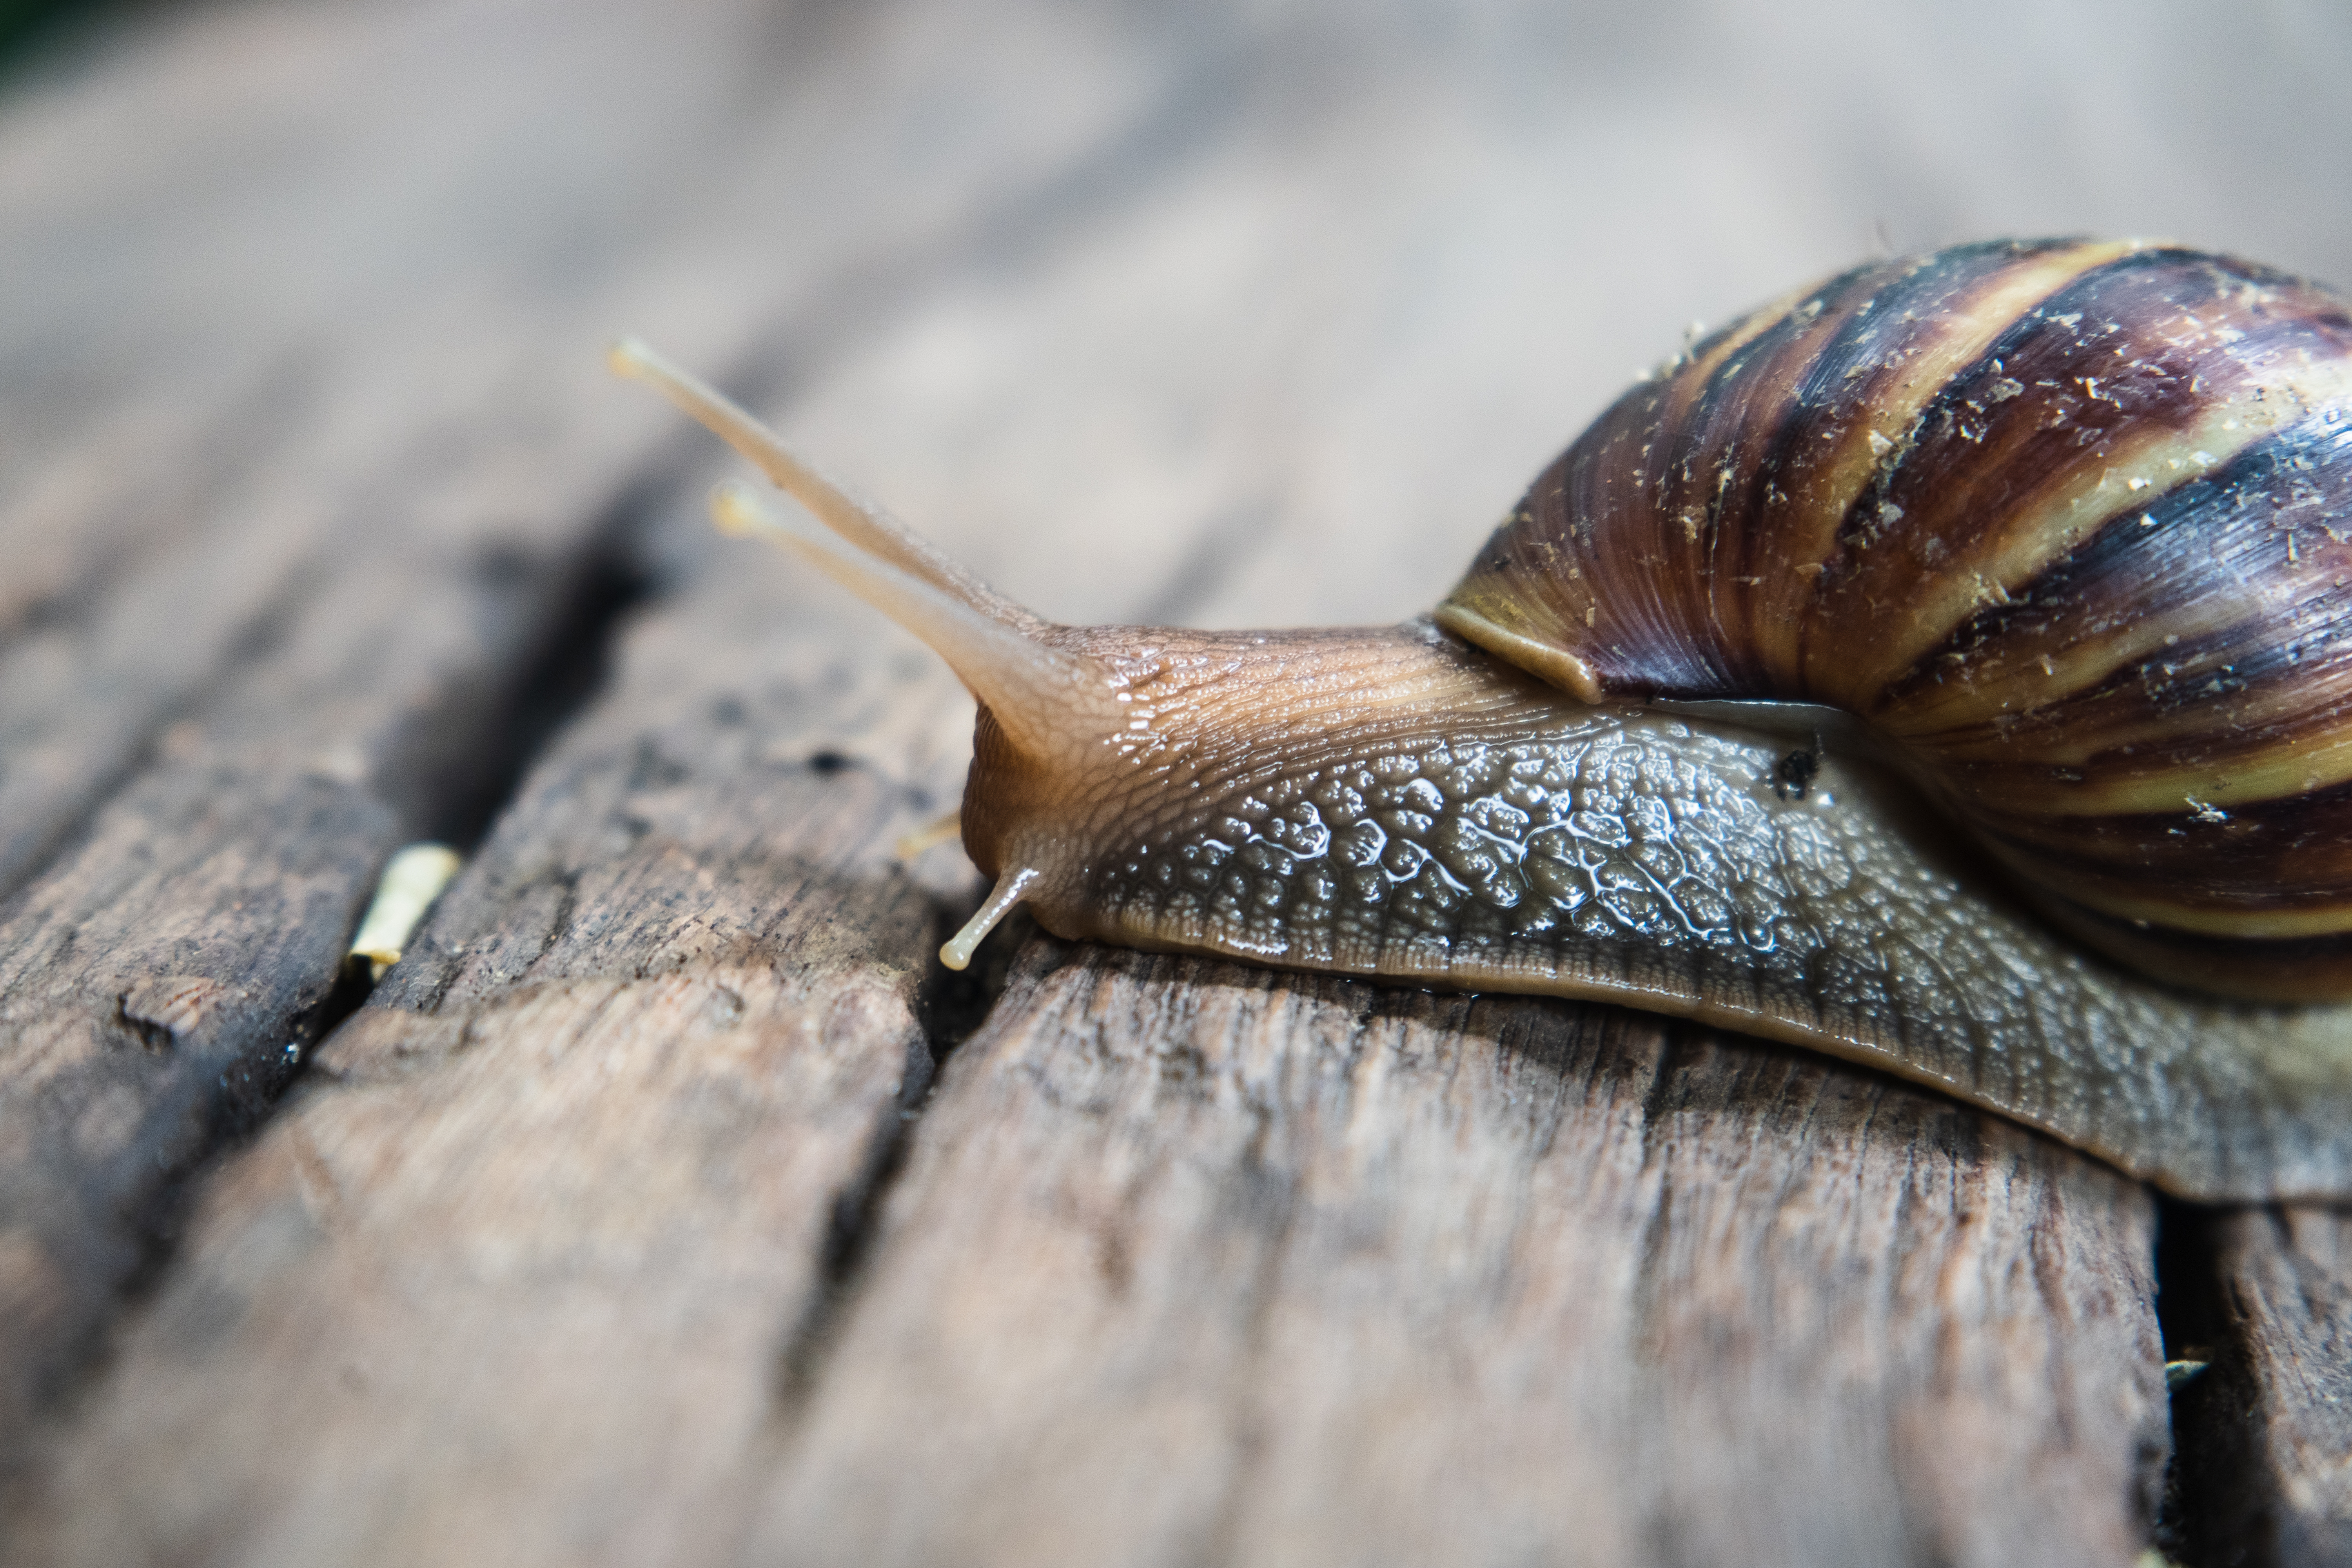
achatinidae, african, animal, asia, asian, background, brown, clean, closeup, copy space, environment, floor, food, forest, fulica, garden, giant, giant african land snail, giant african snail, green, growth, invasive, invertebrate, land, large, leaf, macro, natural, nature, organic, outdoor, pests, shell, slimy, slow, slow life, small, snail, snail shell, snail vector, space, species, spiral, summer, texture, vegetable, white, wild, wildlife, snails and slugs, lymnaeidae, slug, sea snail, escargot, molluscs, close up, terrestrial animal, schnecken, organism, macro photography, photography, wood, cuisine